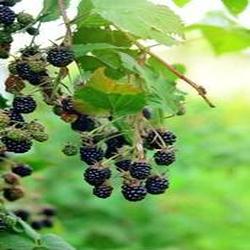
Label: Blackberry